Larry D. Wyche

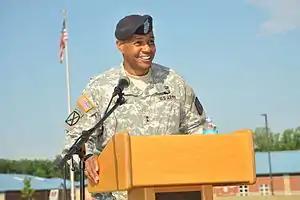
Wyche speaking during a change of command ceremony at the Ordnance Center and School.

Wyche started his career in the enlisted ranks and achieved the rank of Sergeant while serving as a cavalry scout squad leader. Wyche was commissioned as a second lieutenant after graduation from Texas A&M University-Corpus Christi. His initial assignment was in the 267th Quartermaster Company, 240th Quartermaster Battalion, Fort Lee, VA where he served as a platoon leader. Following this assignment and attendance at the Quartermaster Officer Advance Course, he was assigned to Eighth United States Army, Korea where he commanded 114th Quartermaster Company, 2nd Quartermaster Group. Upon completing company command, Wyche attended Florida Institute of Technology where he completed studies for a Master's degree in Logistics Management. He was then assigned to the 5th Infantry Division, Fort Polk, LA where he served in Plans and Operations, and later as Supply and Services Officer, G-4. After a 2-year tour at Fort Polk, Wyche was assigned to the 2nd Armored Division, Fort Hood, TX where he served as the Chief of the Maintenance and Supply Branch, G-4.